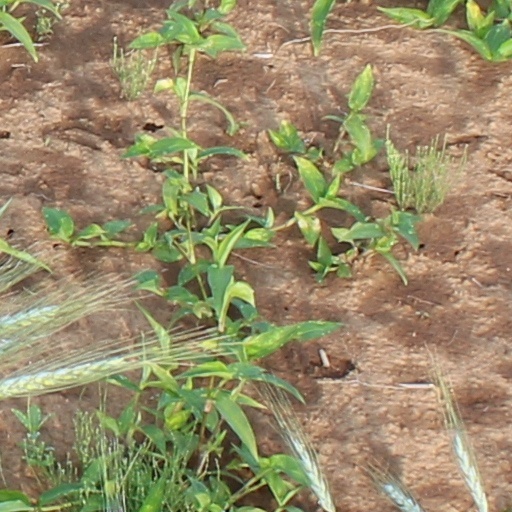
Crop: wheat